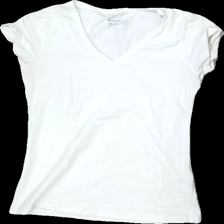
View: front
Type: T-shirt
Category: Ladies
Brand: Not in the list
Brand text on label: basic you
Colors: White
Material: 100% bomull
Cut: V-collar
Size: S
Season: All
Stains: Major
Damage: gul i krage
Damage location: top center
Damage 2: gult
Damage 2 location: middle right
Damage 3: gult
Damage 3 location: middle left
Price range: <50
Recommended usage: Recycle
Description: vit t-shirt